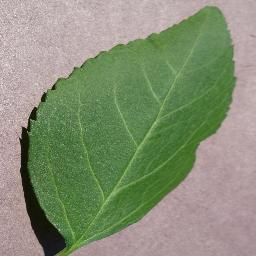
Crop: cherry
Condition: (including_sour)_healthy